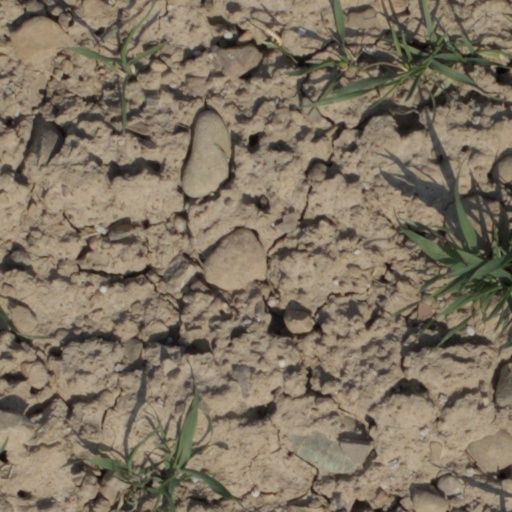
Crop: wheat